Maria van Pallaes

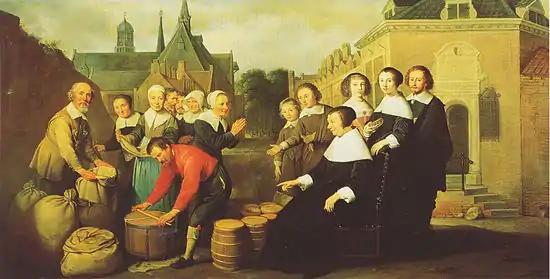
A painting that shows a woman, Van Pallaes, sitting on a chair with various well-dressed individuals behind her. Other people on the painting show gratitude whilst receiving food.

Since 1924, the 1657 painting "Yearly food distribution to the poor of Utrecht by Maria van Pallaes" by Hendrick Bloemaert has belonged to the collection of the Centraal Museum and has been included in various exhibitions, most recently in Brazil's Pinacoteca do Estado de São Paulo.